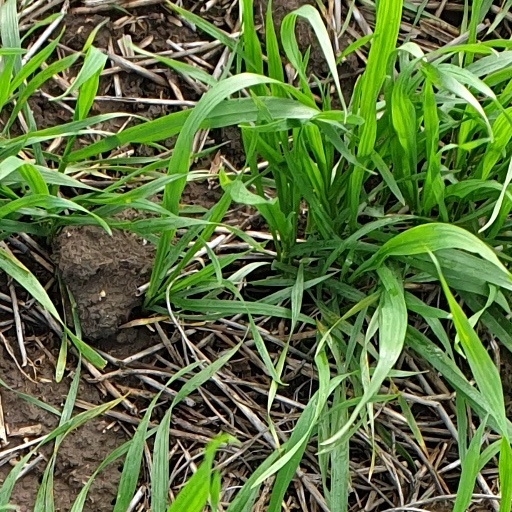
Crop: wheat